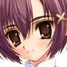
Portrait style: Anime Portrait